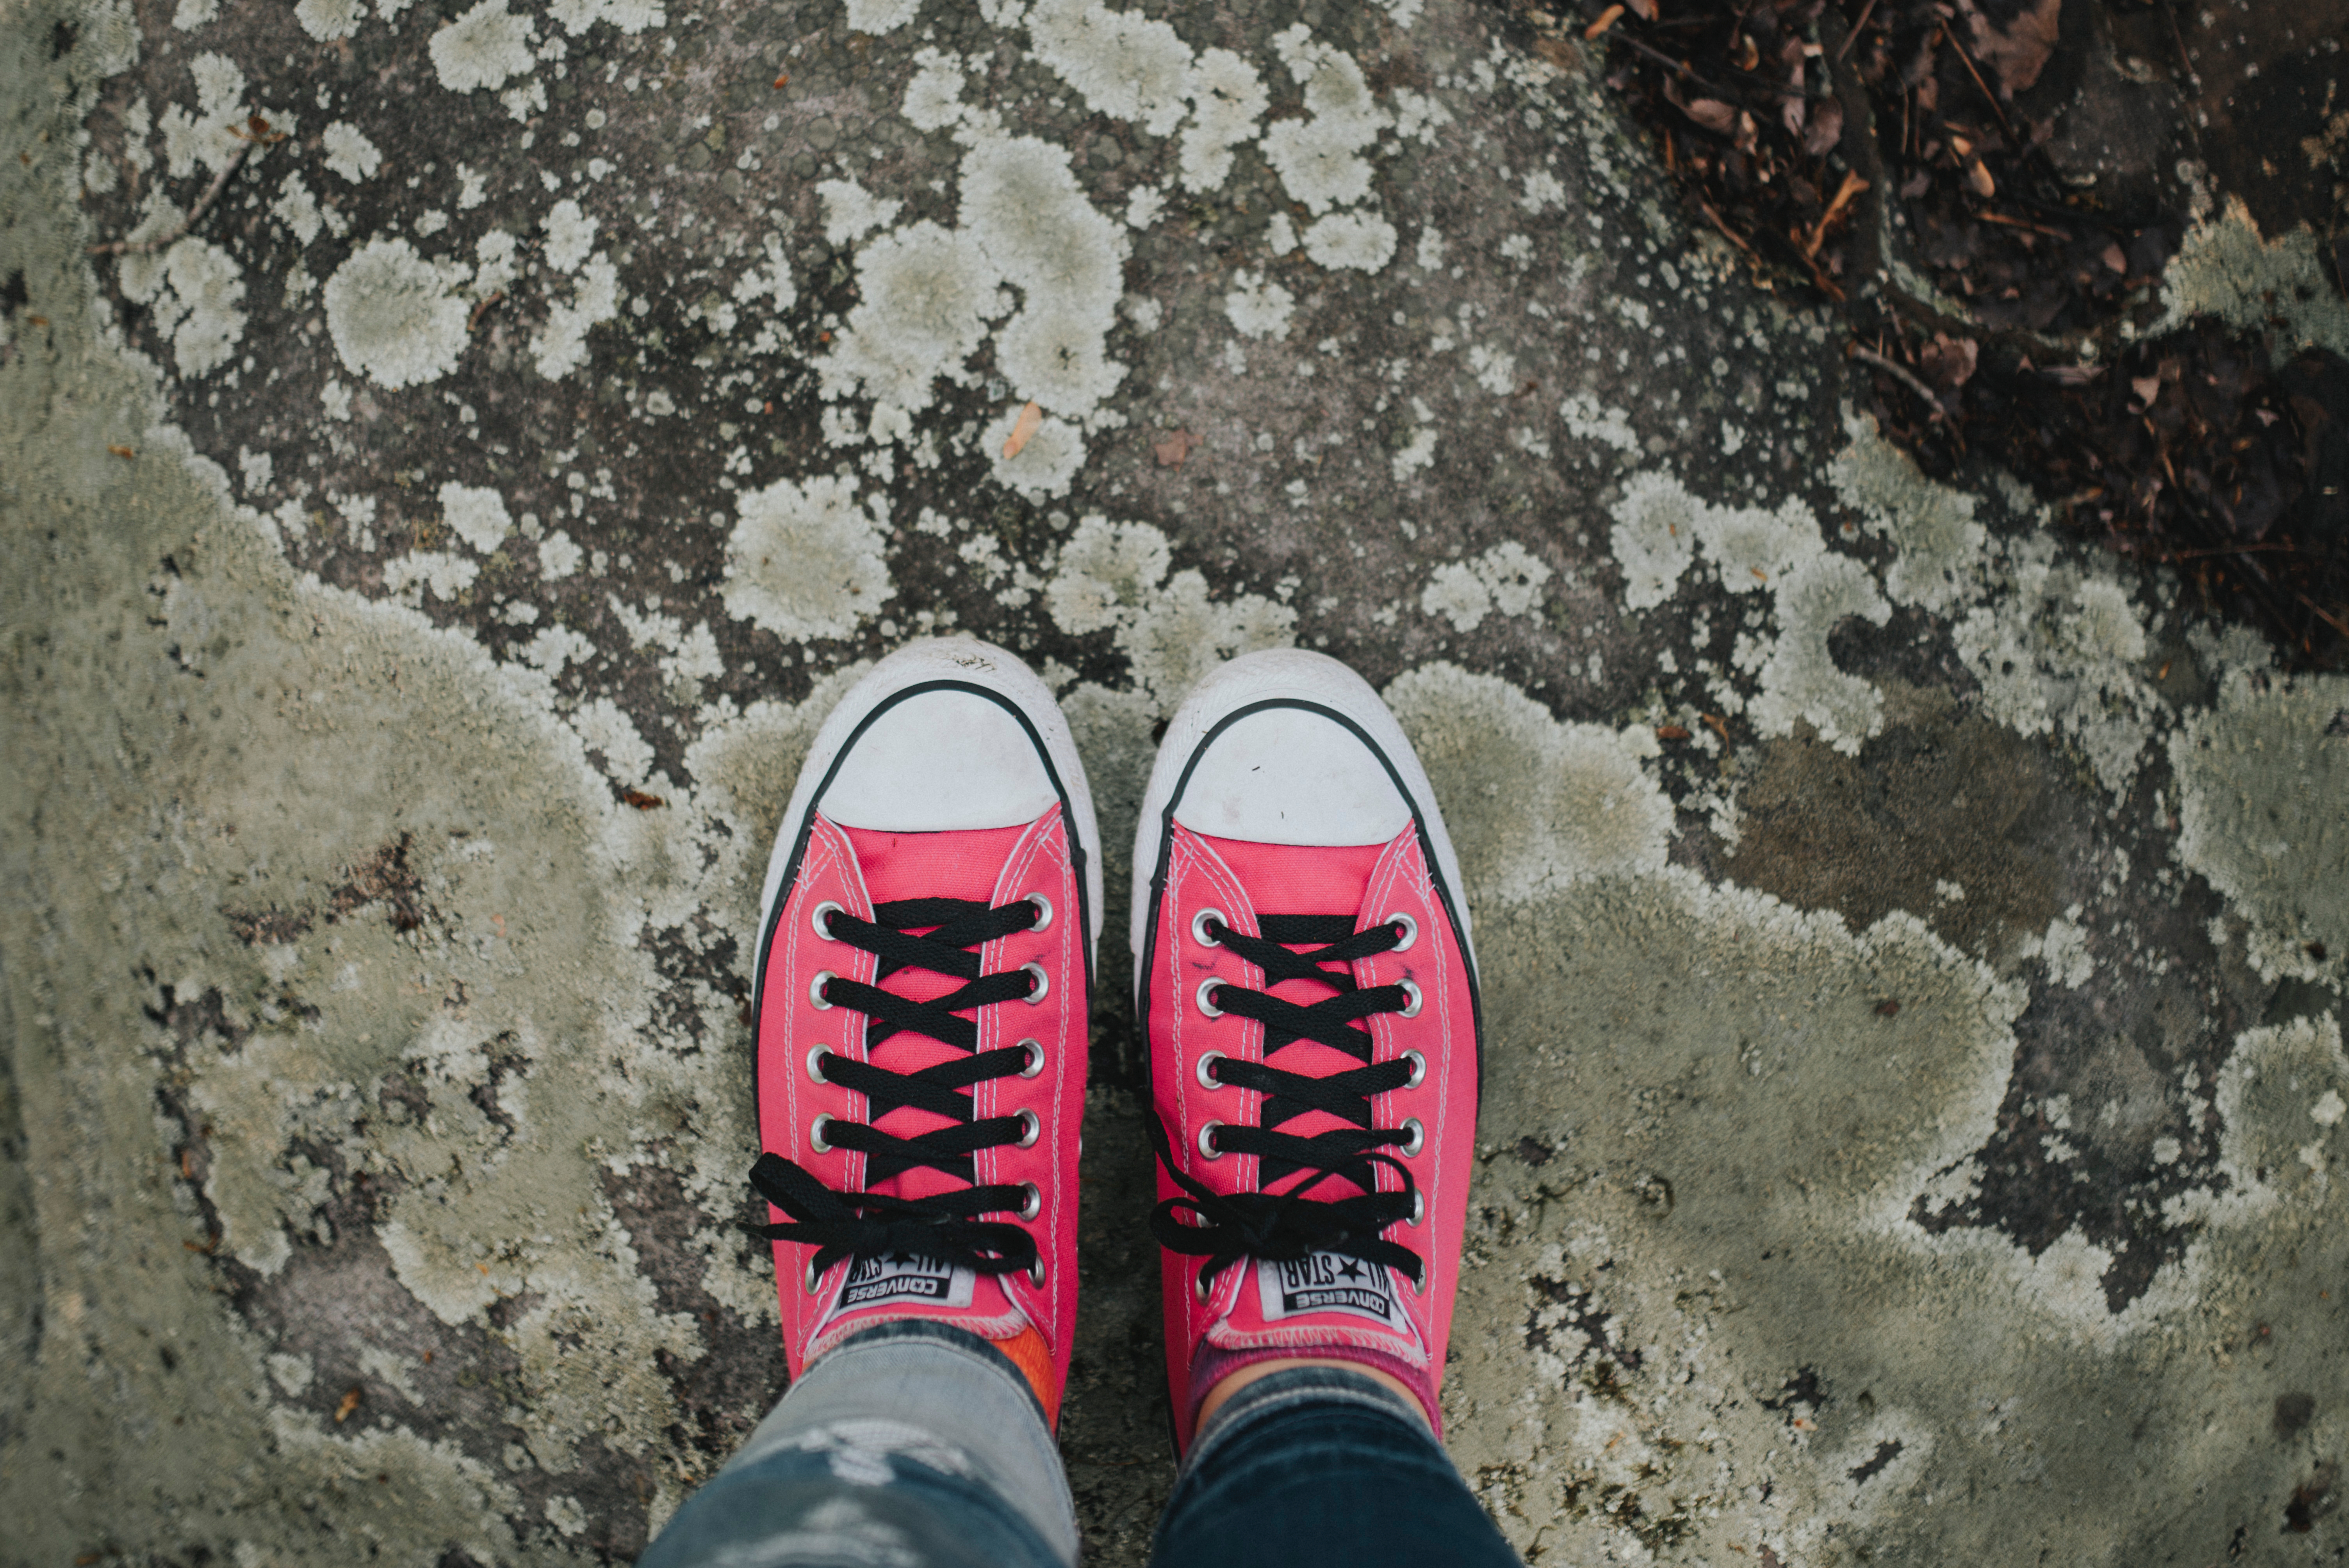
shoe, red, snowboard, extreme sport, footwear